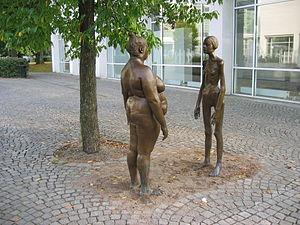
L'acceptation des gros est un mouvement principalement américain visant à promouvoir l'image des personnes en surpoids dans la société.